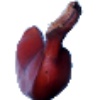
Label: Banana Red 1